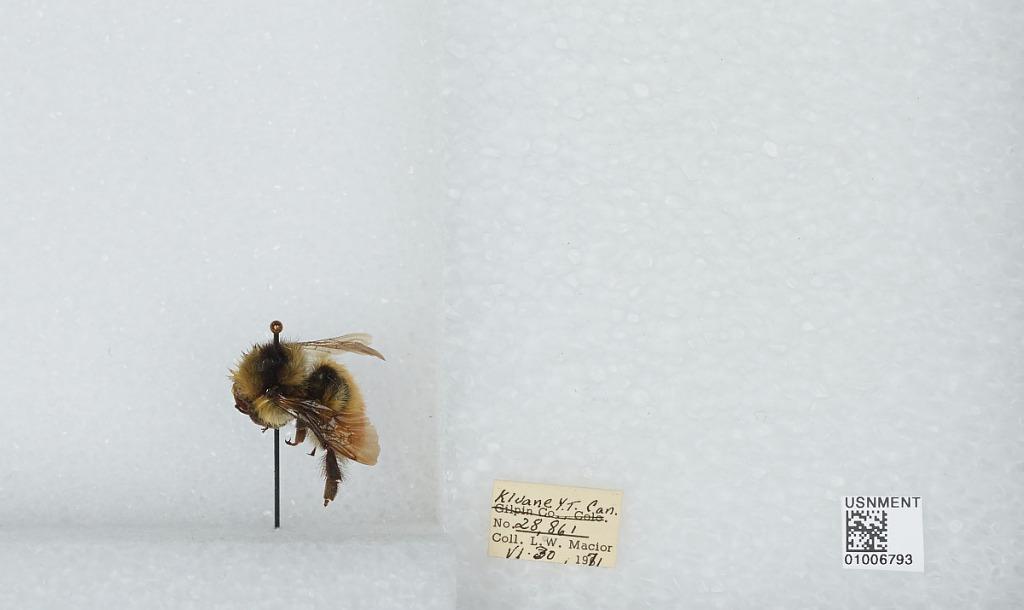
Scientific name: Bombus (Pyrobombus) flavifrons Cresson
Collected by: L. Macior
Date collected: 1971-6-30
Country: Canada
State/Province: Yukon Territory
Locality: Kluane
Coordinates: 60.75, -139.5